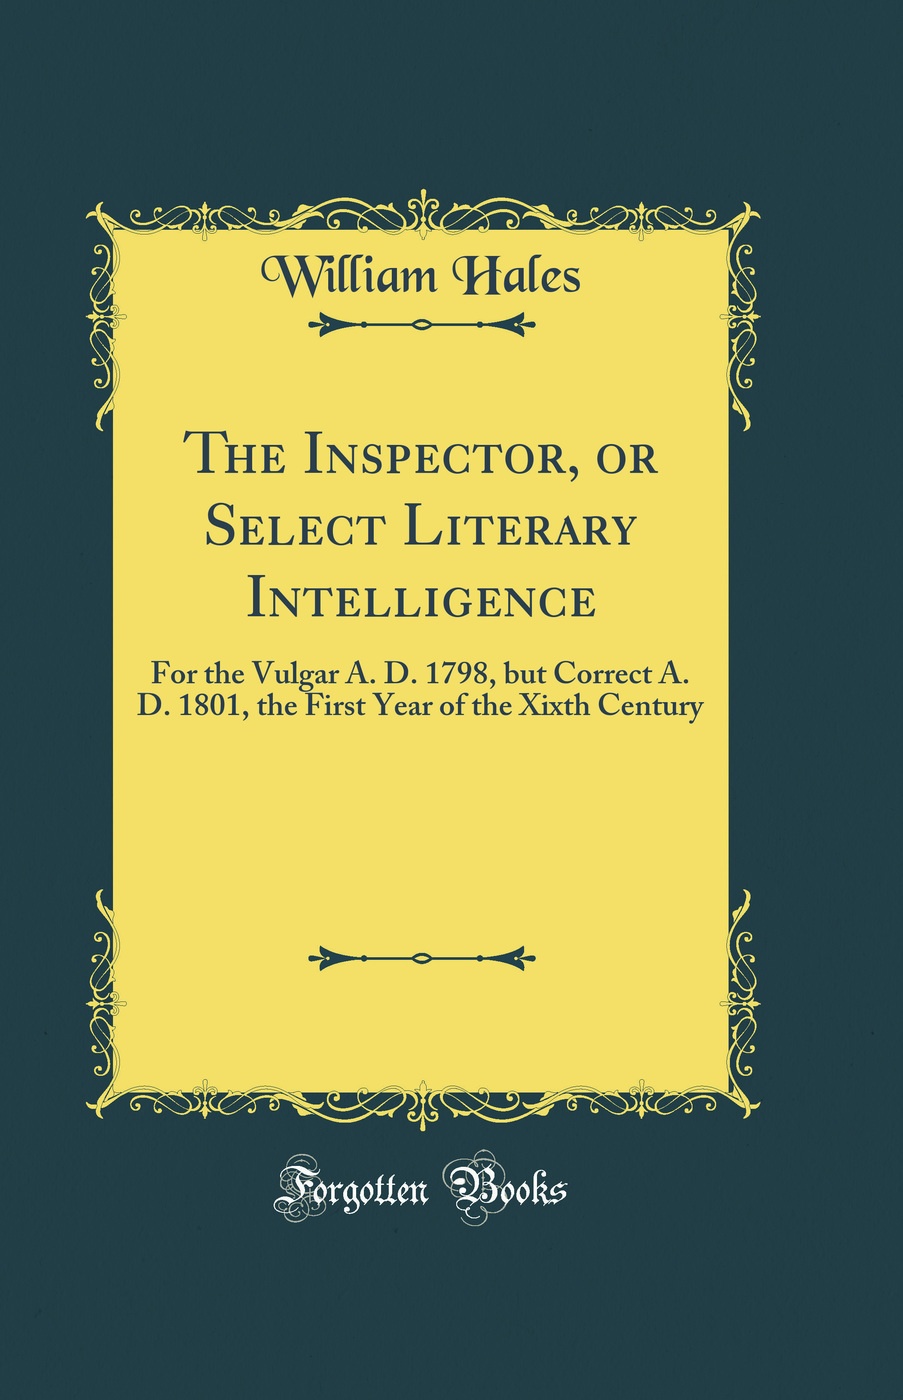
The Inspector, or Select Literary Intelligence: For the Vulgar A. D. 1798, but Correct A. D. 1801, the First Year of the Xixth Century (Classic Reprint)
Brand: Forgotten Books
The digital edition of all books may be viewed on our website before purchase. Excerpt from The Inspector, or Select Literary Intelligence: For the Vulgar A. D. 1798, but Correct A. D. 1801, the First Year of the Xixth Century (Classic Reprint) About the Publisher Forgotten Books publishes hundreds of thousands of rare and classic books. This book is a reproduction of an important historical work. Forgotten Books uses state-of-the-art technology to digitally reconstruct the work, preserving the original format whilst repairing imperfections present in the aged copy. In rare cases, an imperfection in the original, such as a blemish or missing page, may be replicated in our edition. We do, however, repair the vast majority of imperfections successfully; any imperfections that remain are intentionally left to preserve the state of such historical works. This text has been digitally restored from a historical edition. Some errors may persist, however we consider it worth publishing due to the work's historical value. The digital edition of all books may be viewed on our website before purchase.
Category: Media > Books